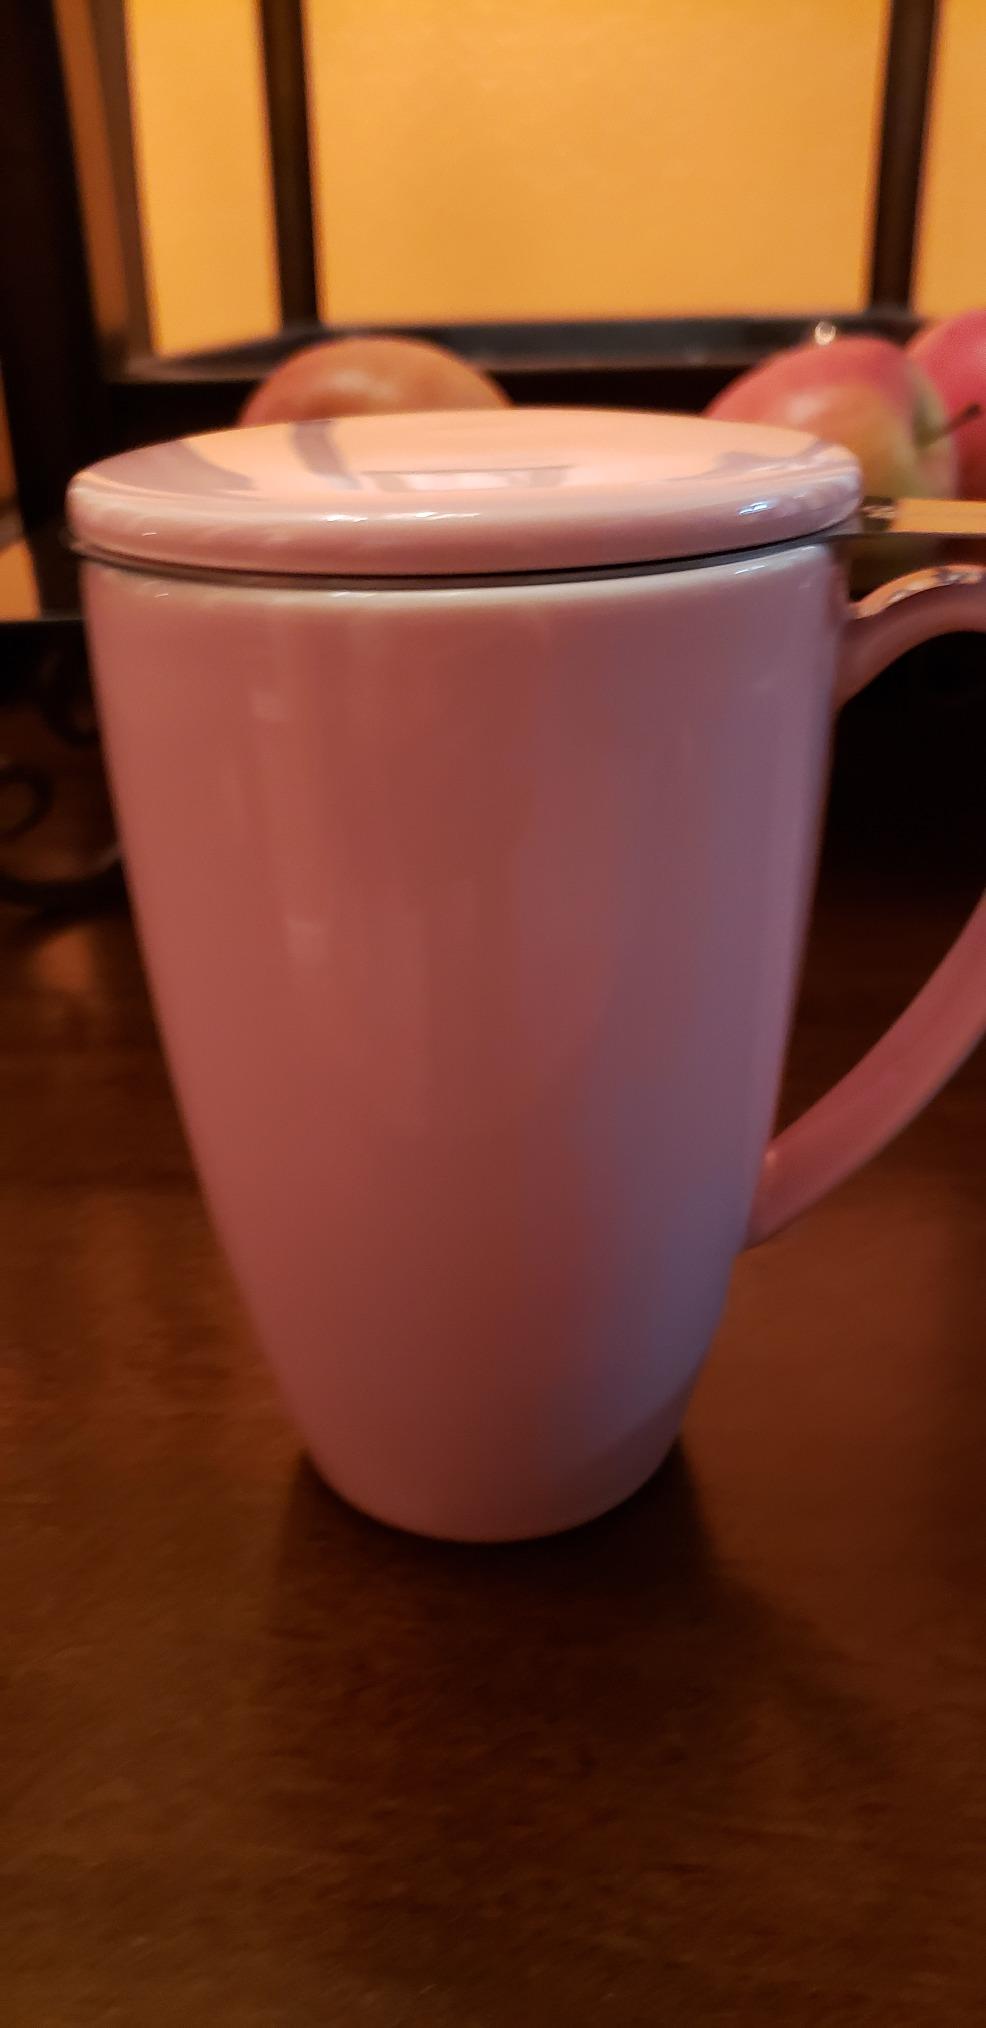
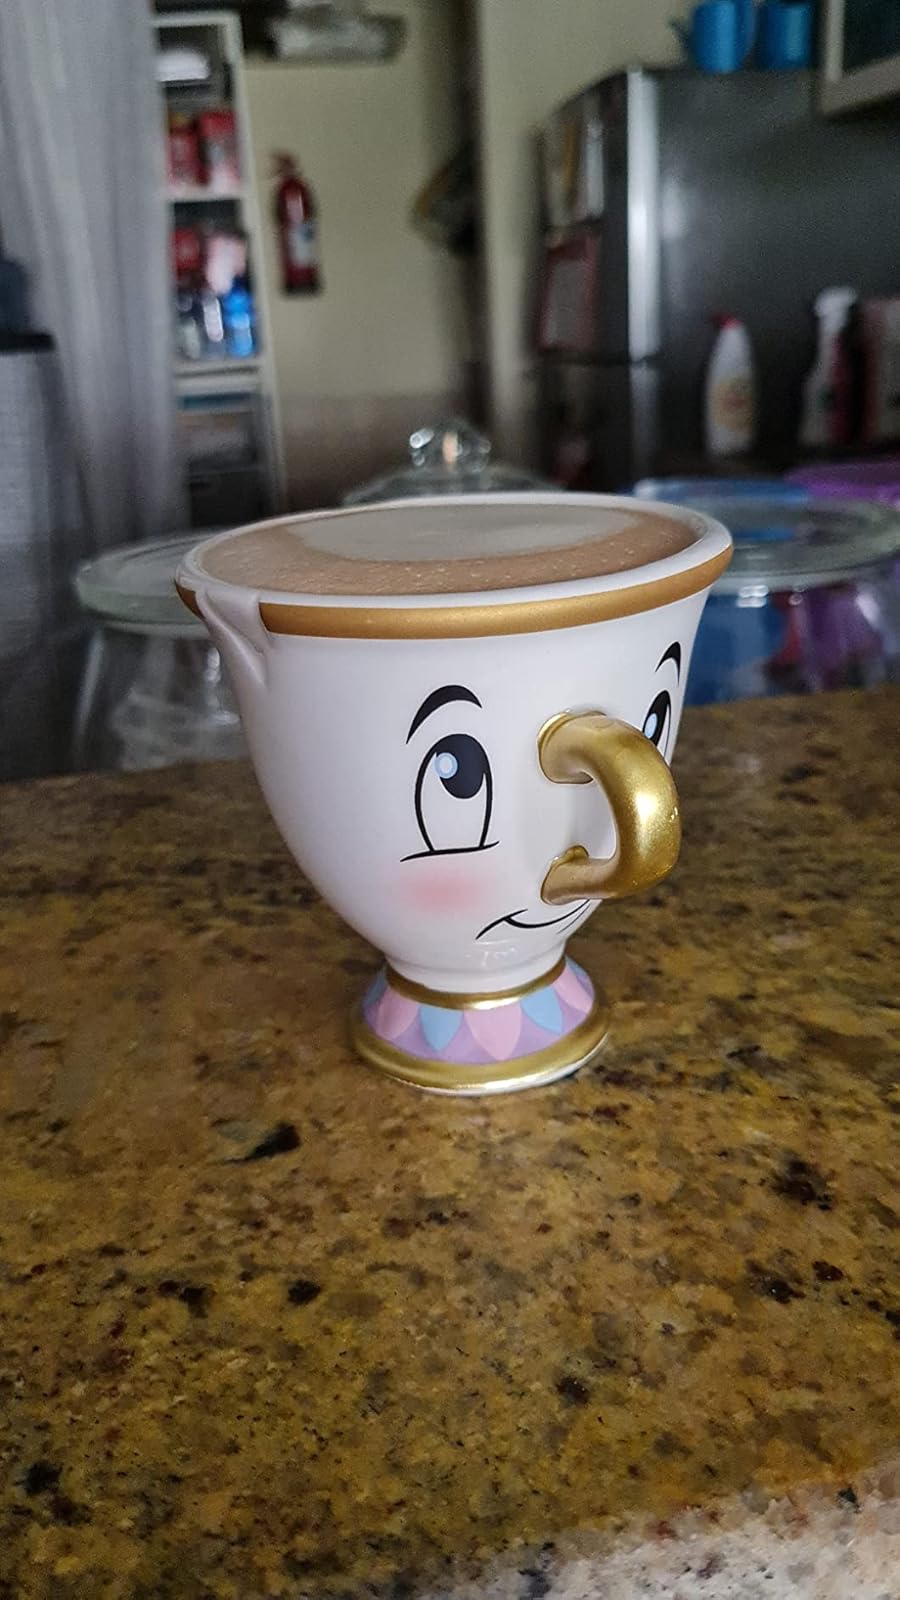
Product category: items_mug
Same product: no